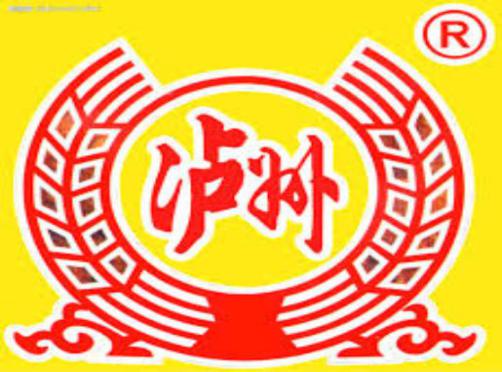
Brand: luzhoulaojiao-3
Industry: Food